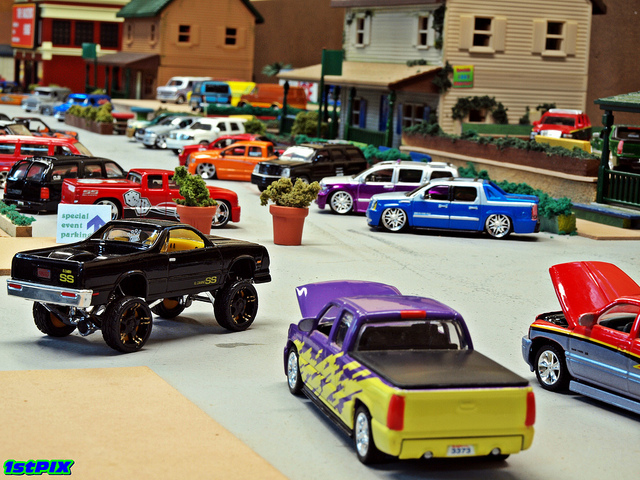
user: Given an image and a question. Answer the question in a short answer. Question: Which type of cars were seen in this photo? Short Answer:
assistant: truck